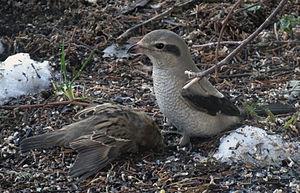
Cette liste des oiseaux au Canada provient de Bird Checklists of the World en date du mois de juillet 2018.
Cette liste des espèces d'oiseaux au Québec recense les taxons de ce groupe observés dans cette province du Canada. Elle provient de l'American Ornithologist Union en date du mois de janvier 2019. Elle comprend 470 espèces dont :